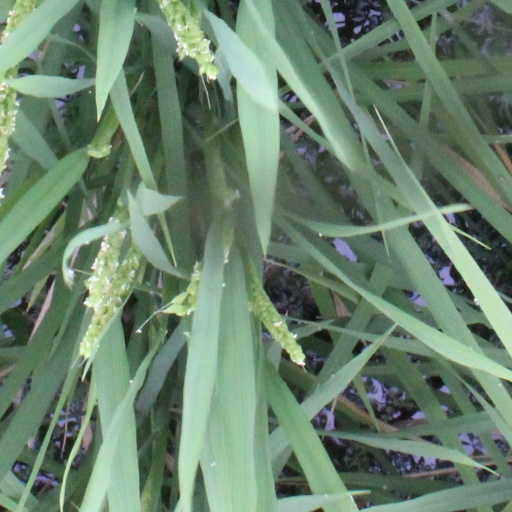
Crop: rice